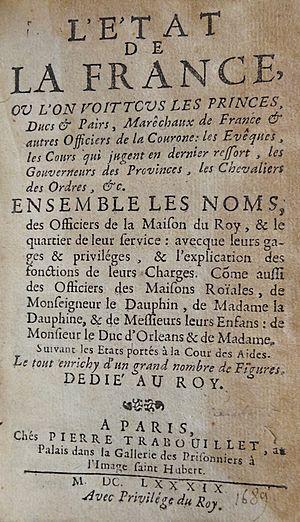
Annuaire administratif ""Etat de la France"" édité à Paris en 1689"
L'État de la France est un annuaire administratif dont l'ambition était de donner un aperçu général des administrations et des corps formant et constituant le royaume de France.